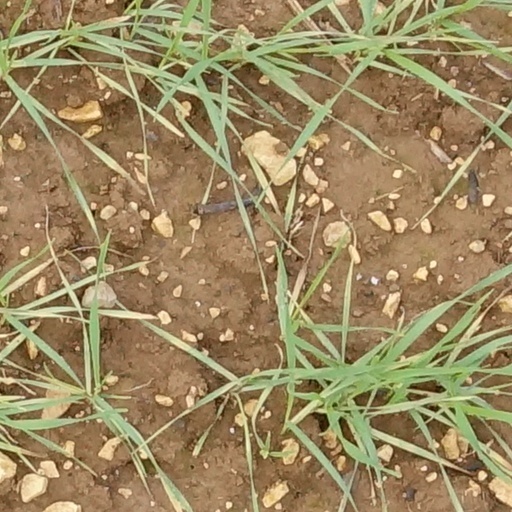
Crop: wheat